St. Thomas Marthoma Church, Kozhencherry

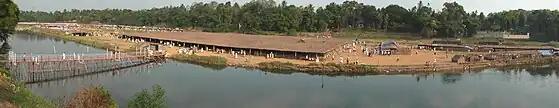
Maramon Convention is held in the Kozhencherry side of river Pamba

The school is situated in Kozhencherry. The Mar Thoma Metropolitan is the patron and the vicar of the St. Thomas Mar Thoma Church, Kozhencherry is the Manager of the school.